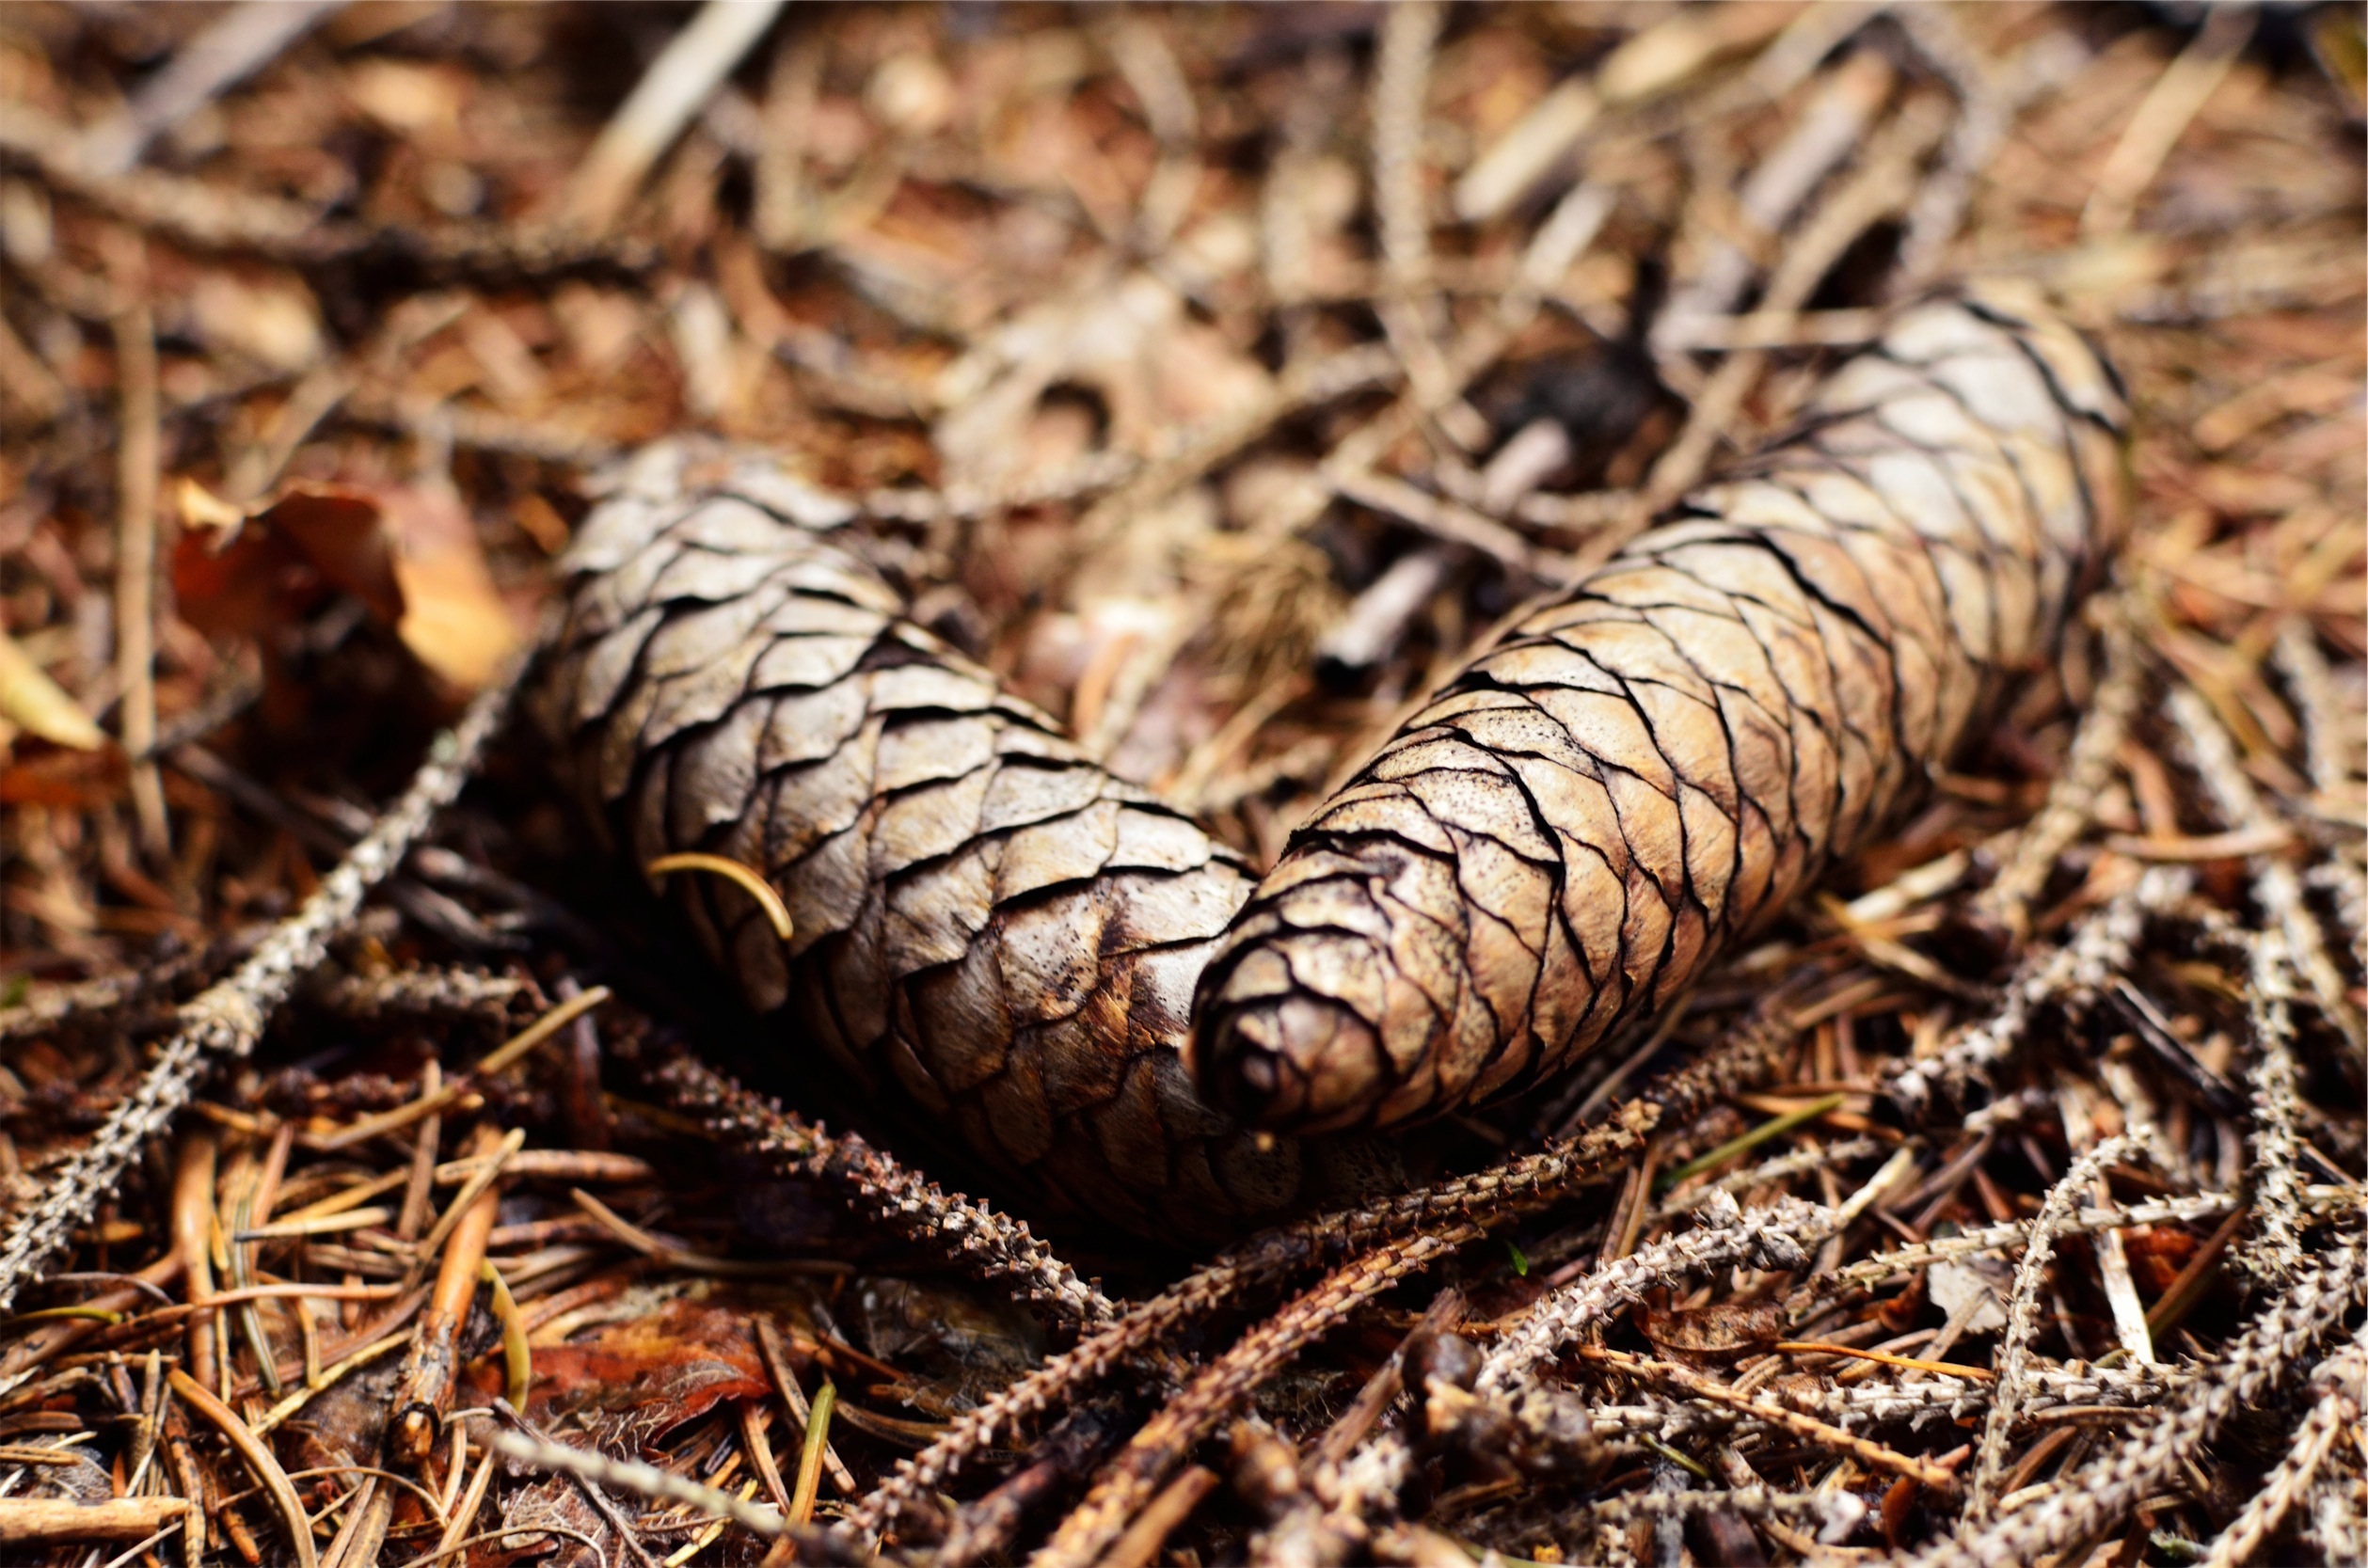
nature, forest, branch, ground, pine, wildlife, natural, brown, soil, botany, reptile, flora, season, fauna, close up, forest floor, snake, vertebrate, serpent, pine cones, viper, garter snake, colubridae, scaled reptile